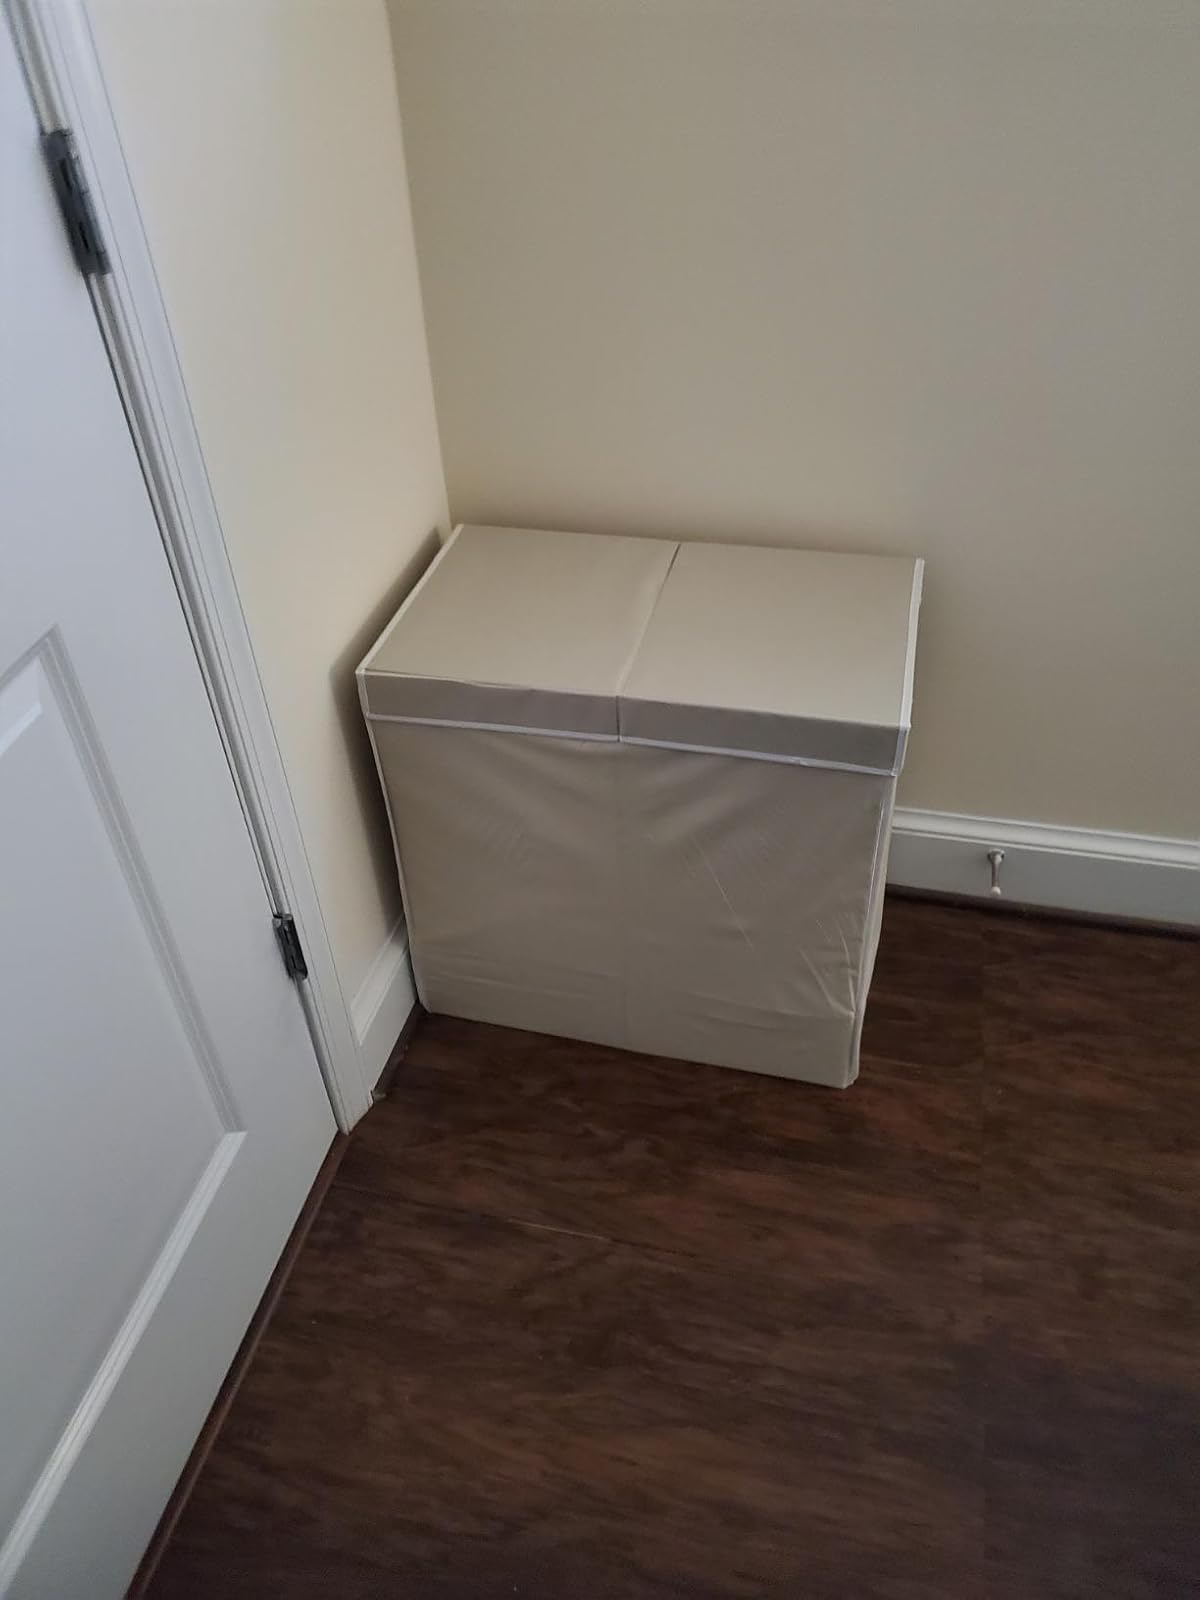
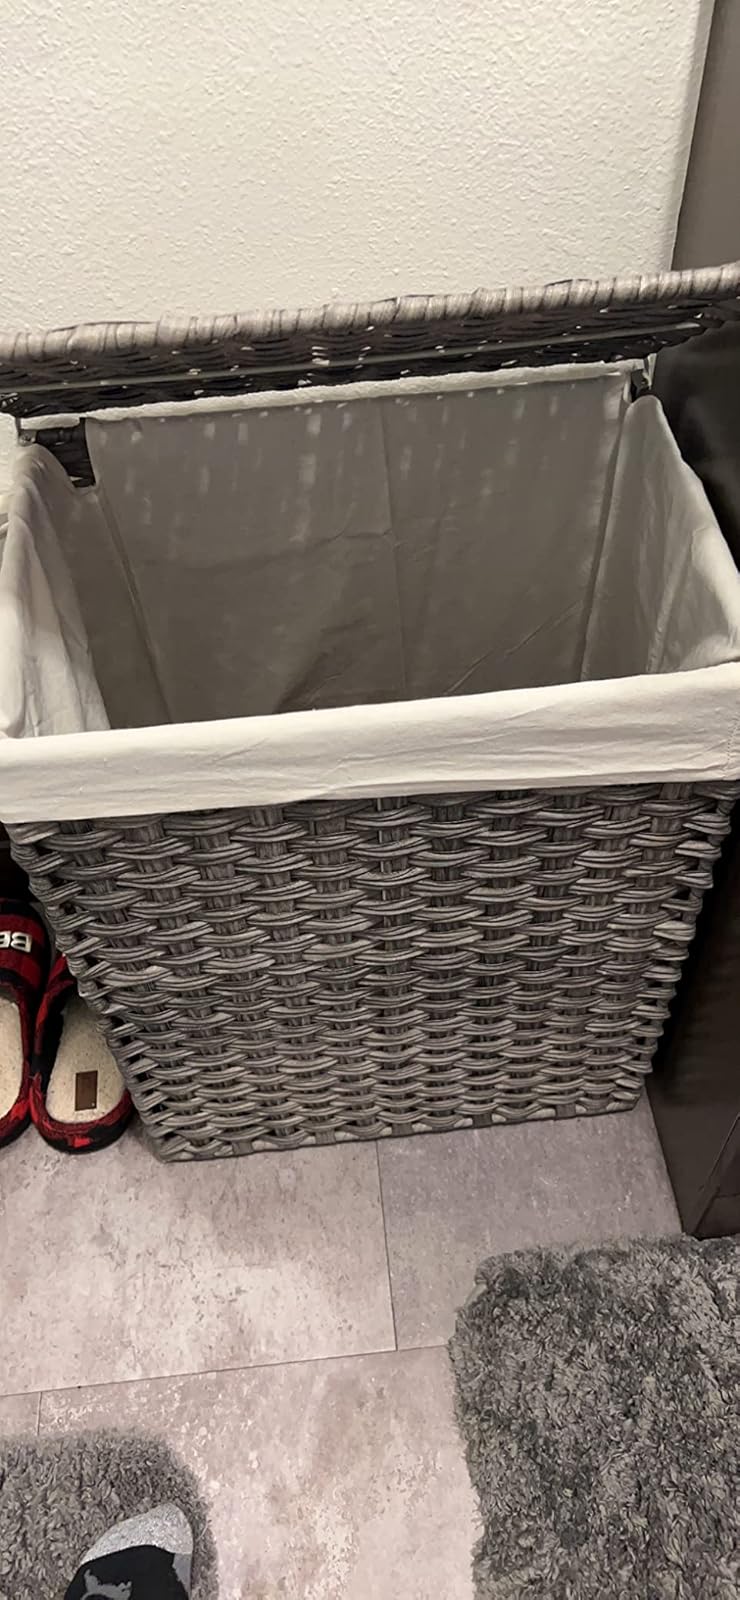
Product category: items_hamper
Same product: no